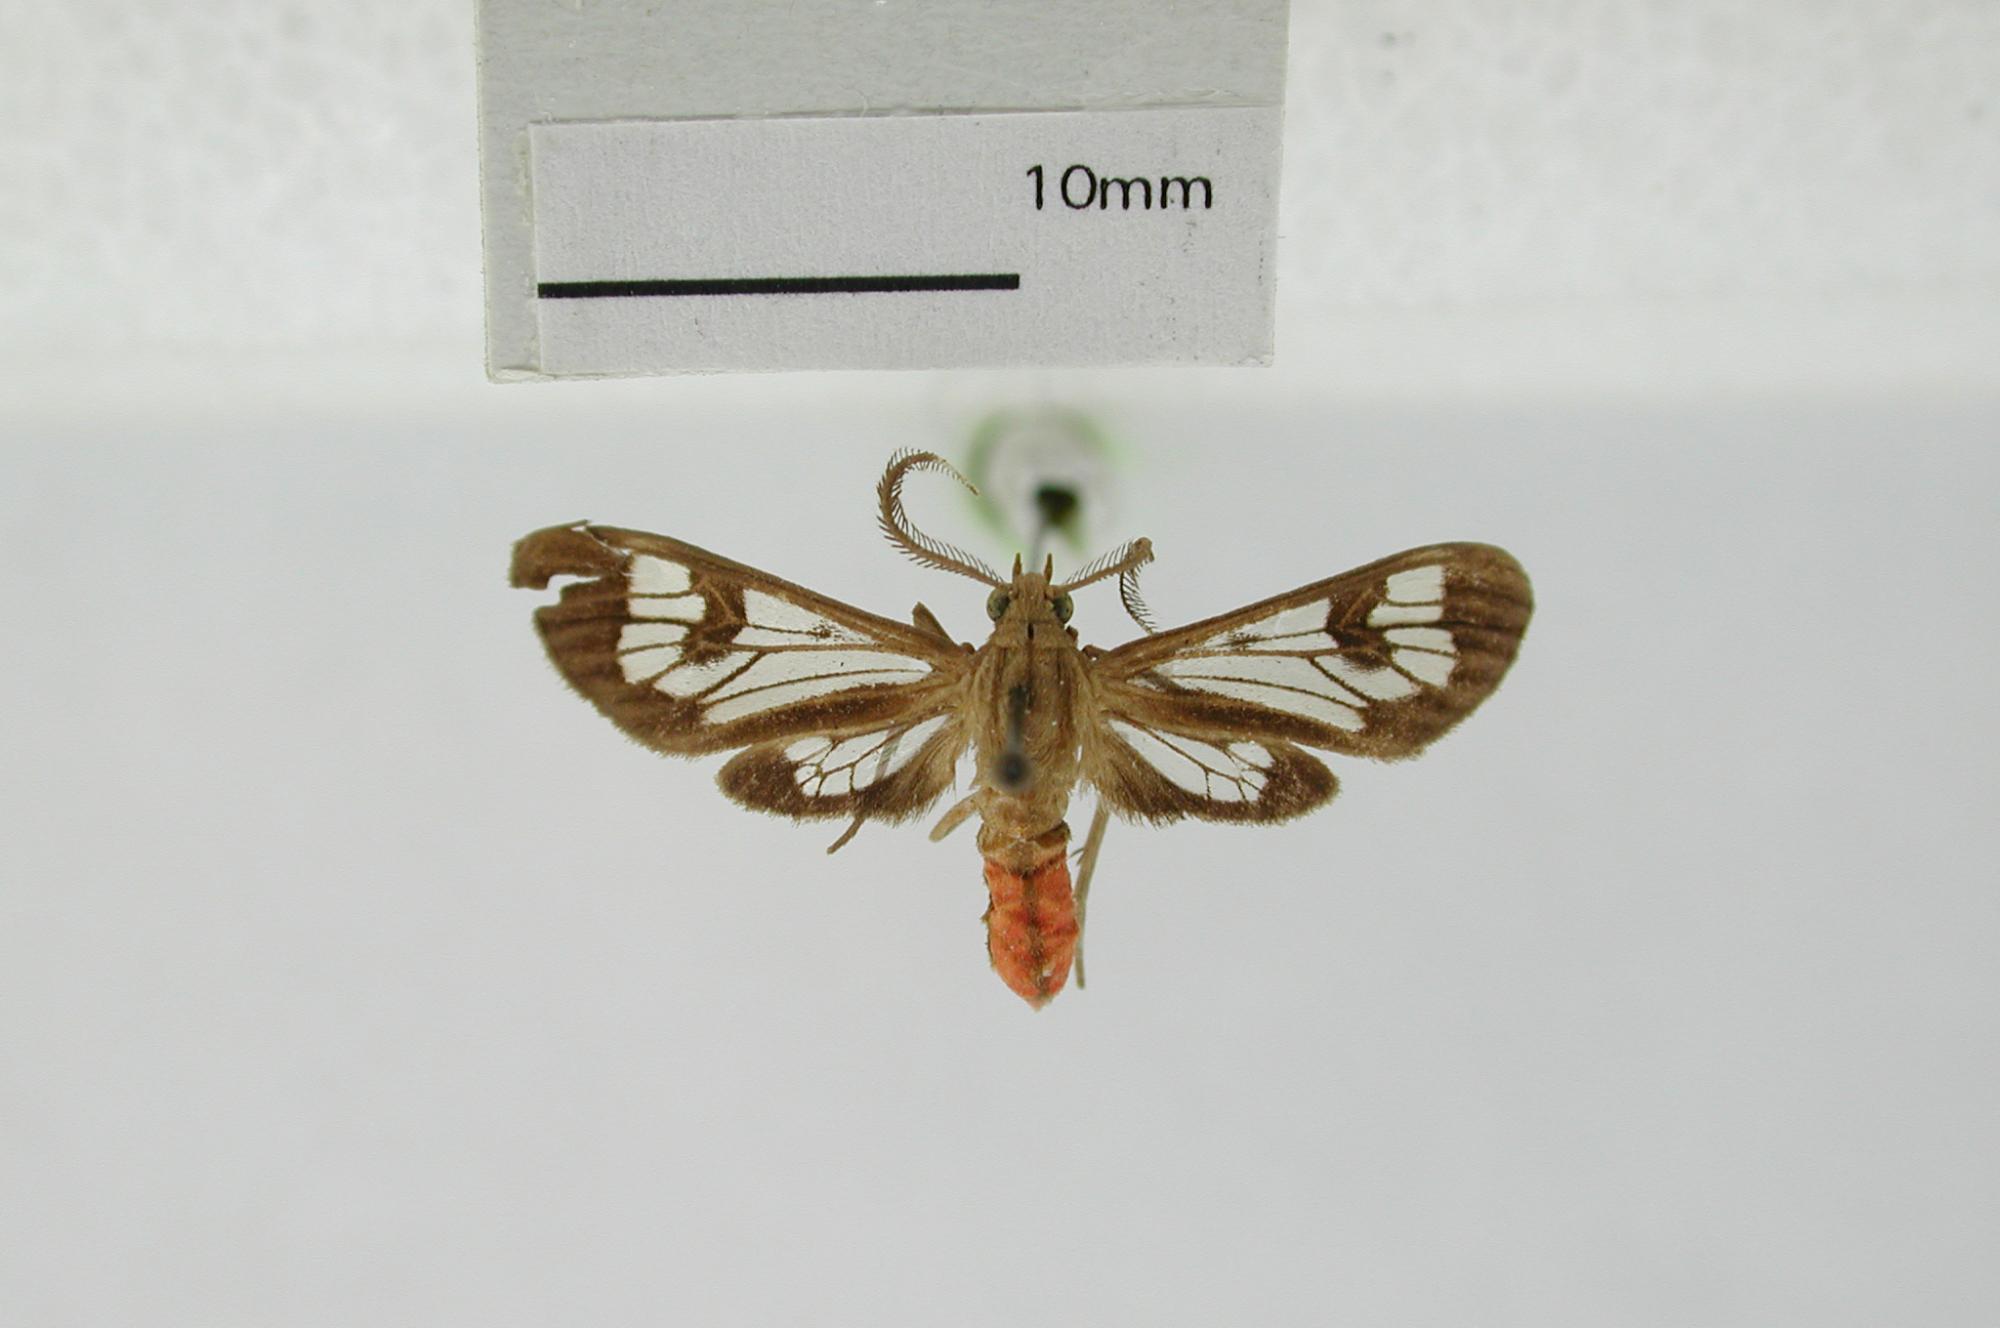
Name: Hyaleucerea chapmani
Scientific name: Hyaleucerea chapmani Klages, 1906
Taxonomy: Animalia, Arthropoda, Insecta, Lepidoptera, Arctiidae
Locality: southeastern Venezuela, Venezuela
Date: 4 Jan 1900